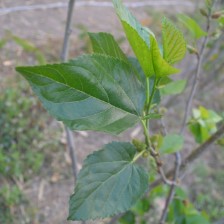
Variety: ChiangMaiBuriram60